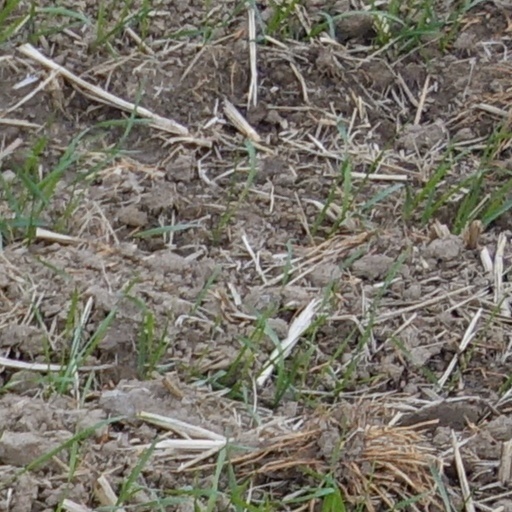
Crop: wheat